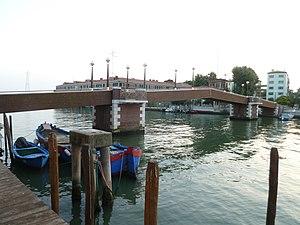
Le centre historique de Venise comprend 121 îles liés par 435 ponts. Cette liste reprend les noms vénitiens des principaux ponts de Venise par sestiere ou île.